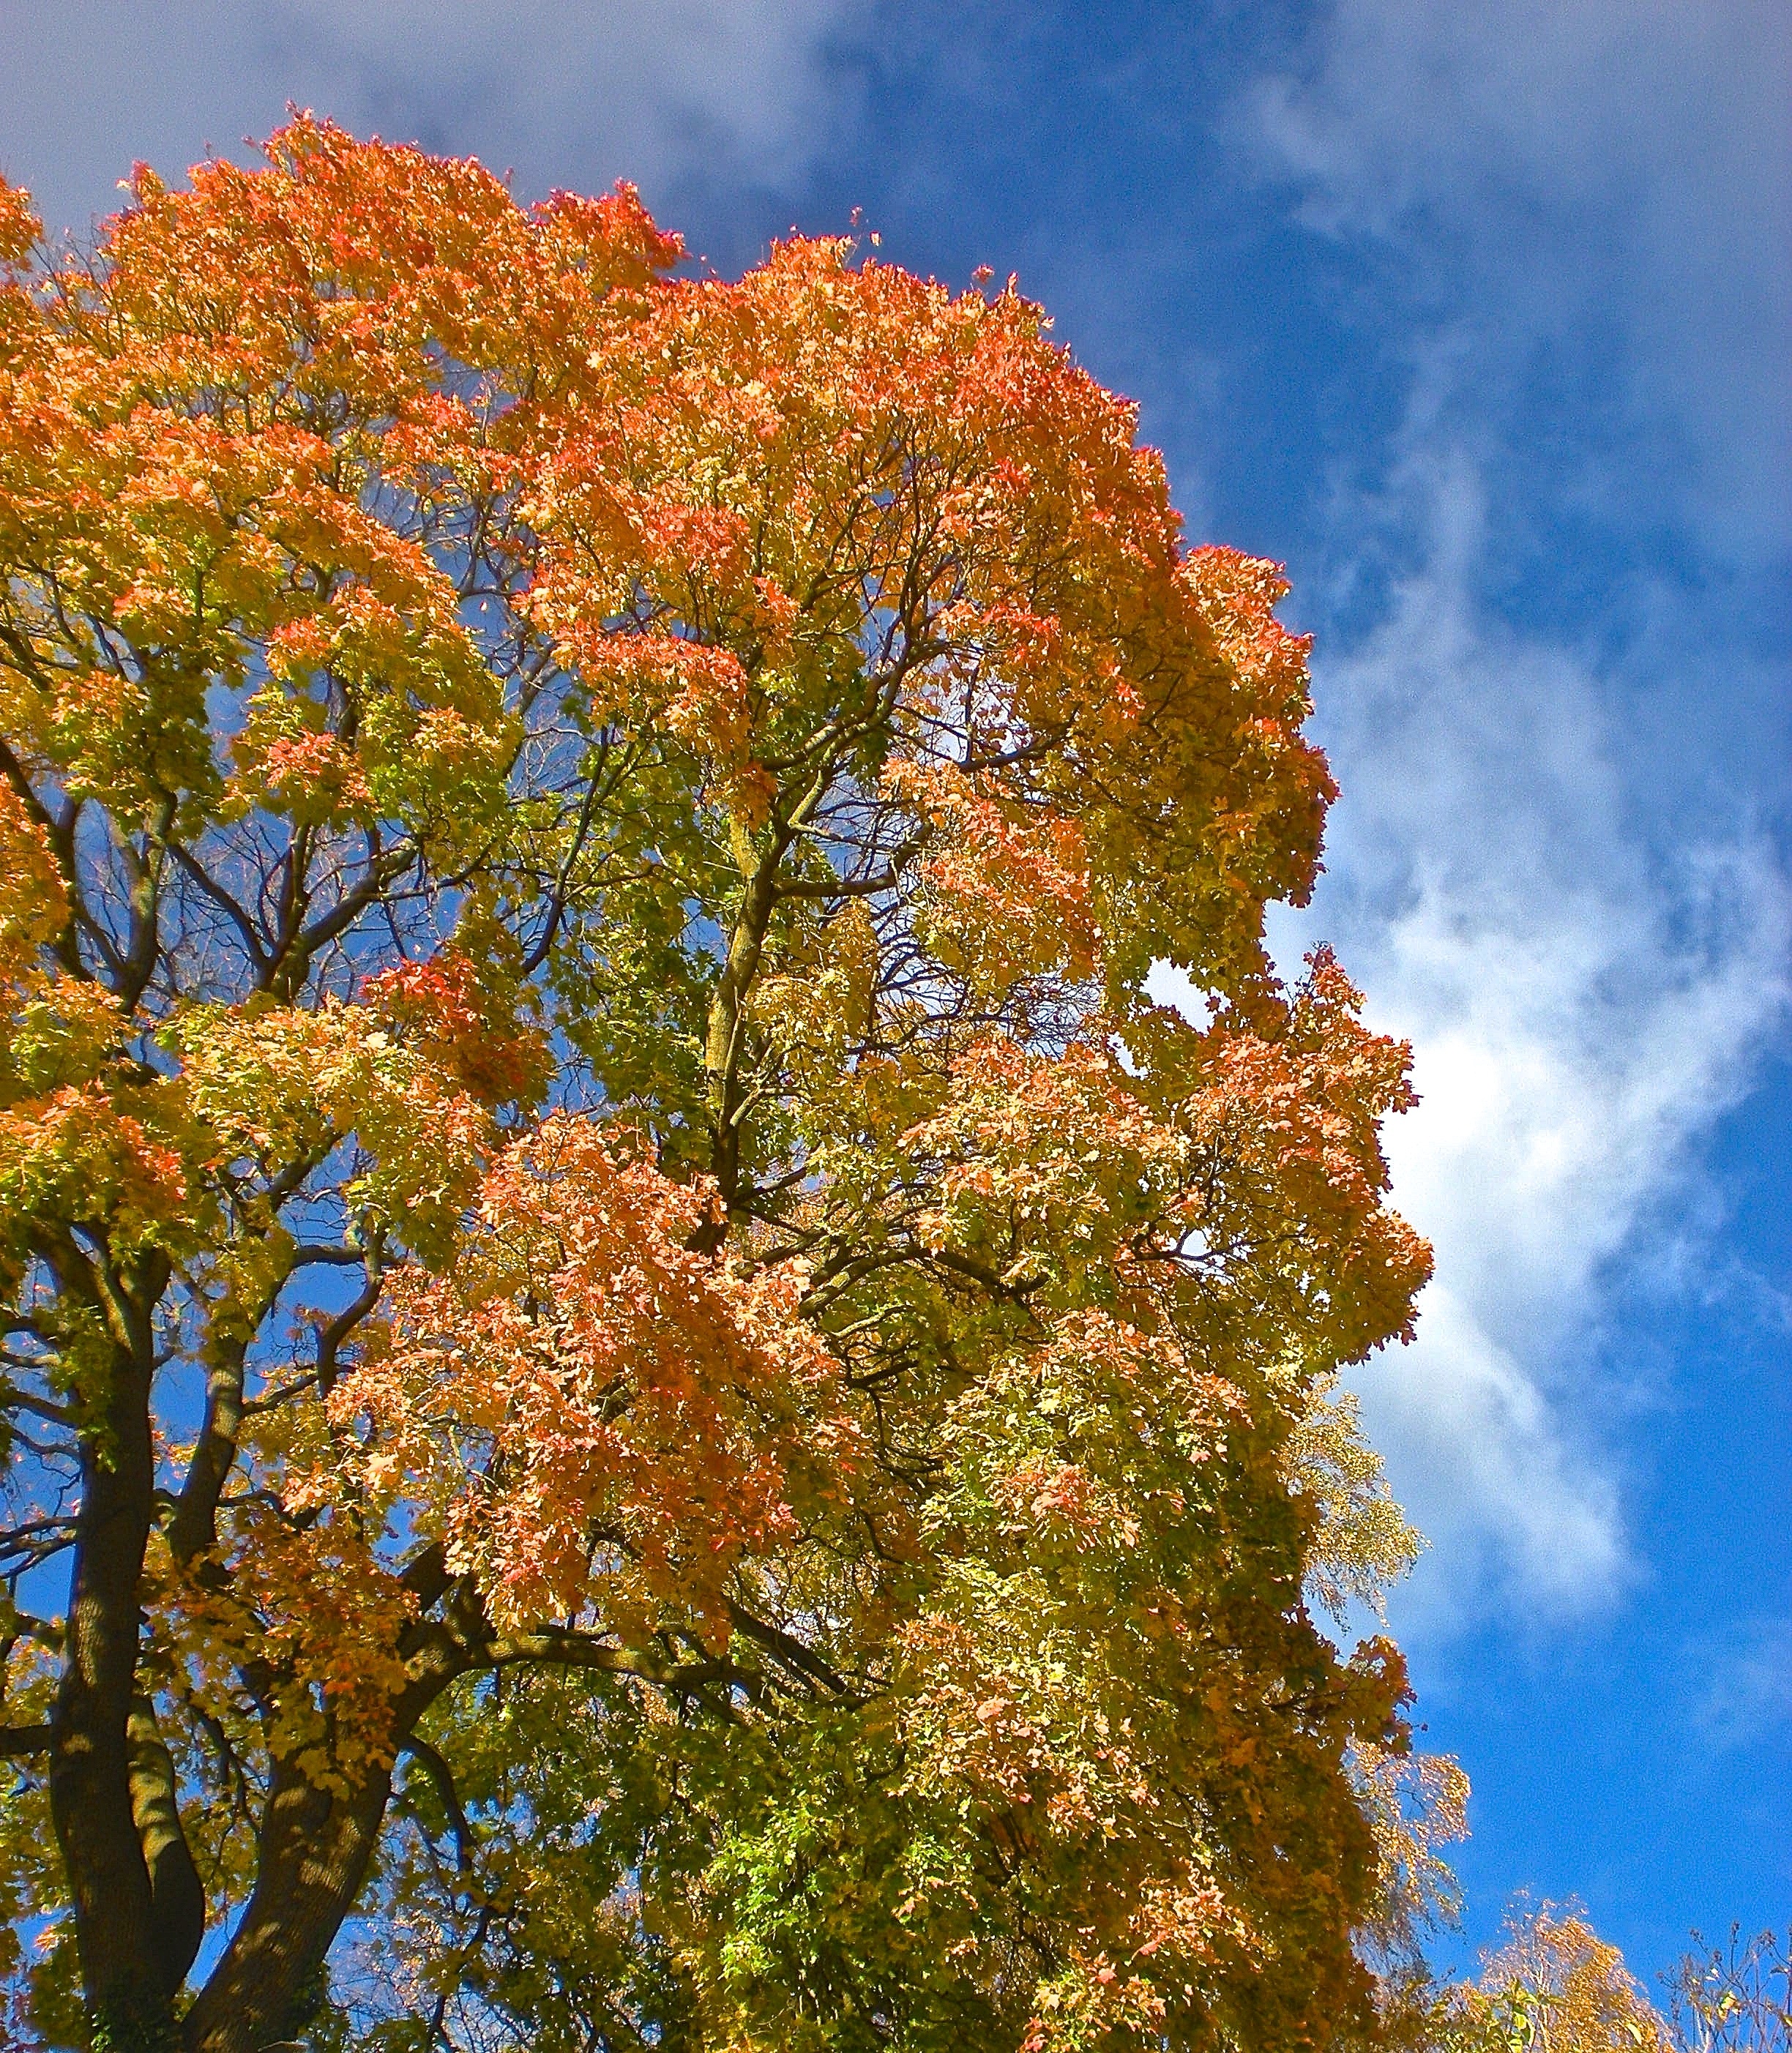
tree, nature, branch, plant, sky, sunlight, leaf, flower, foliage, orange, autumn, yellow, season, maple tree, sweden, deciduous, golden autumn, sky blue, flowering plant, woody plant, land plant, leaf blue skies